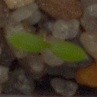
Label: common_chickweed